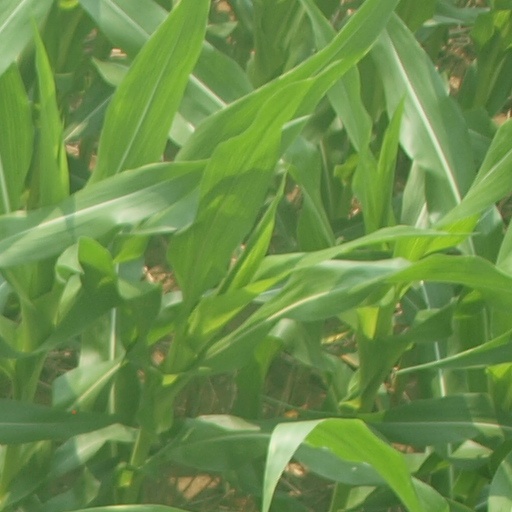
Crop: maize; corn